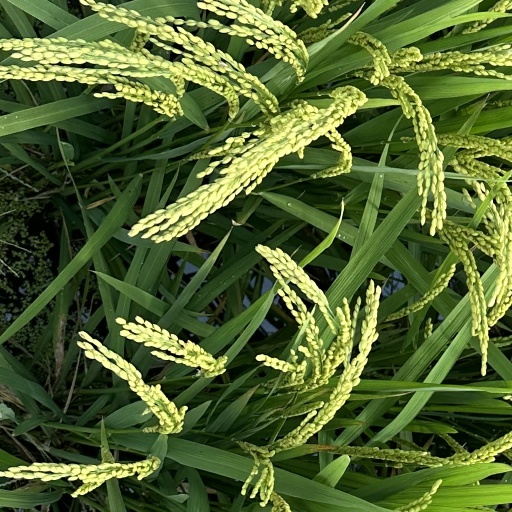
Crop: rice